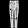
Label: Trouser